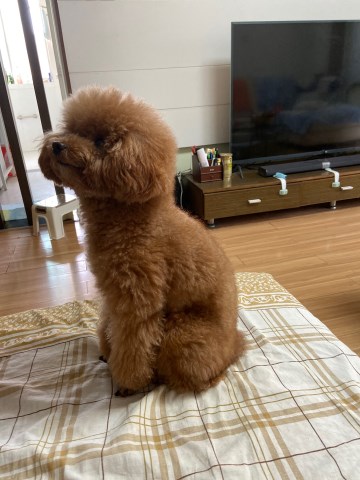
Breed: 2925-n000114-toy_poodle